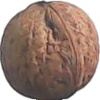
Label: walnut